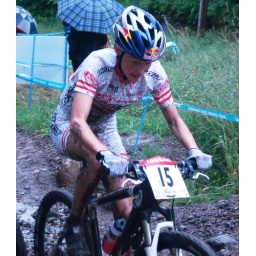
2008 Mt. bike wolrd cup in Canada